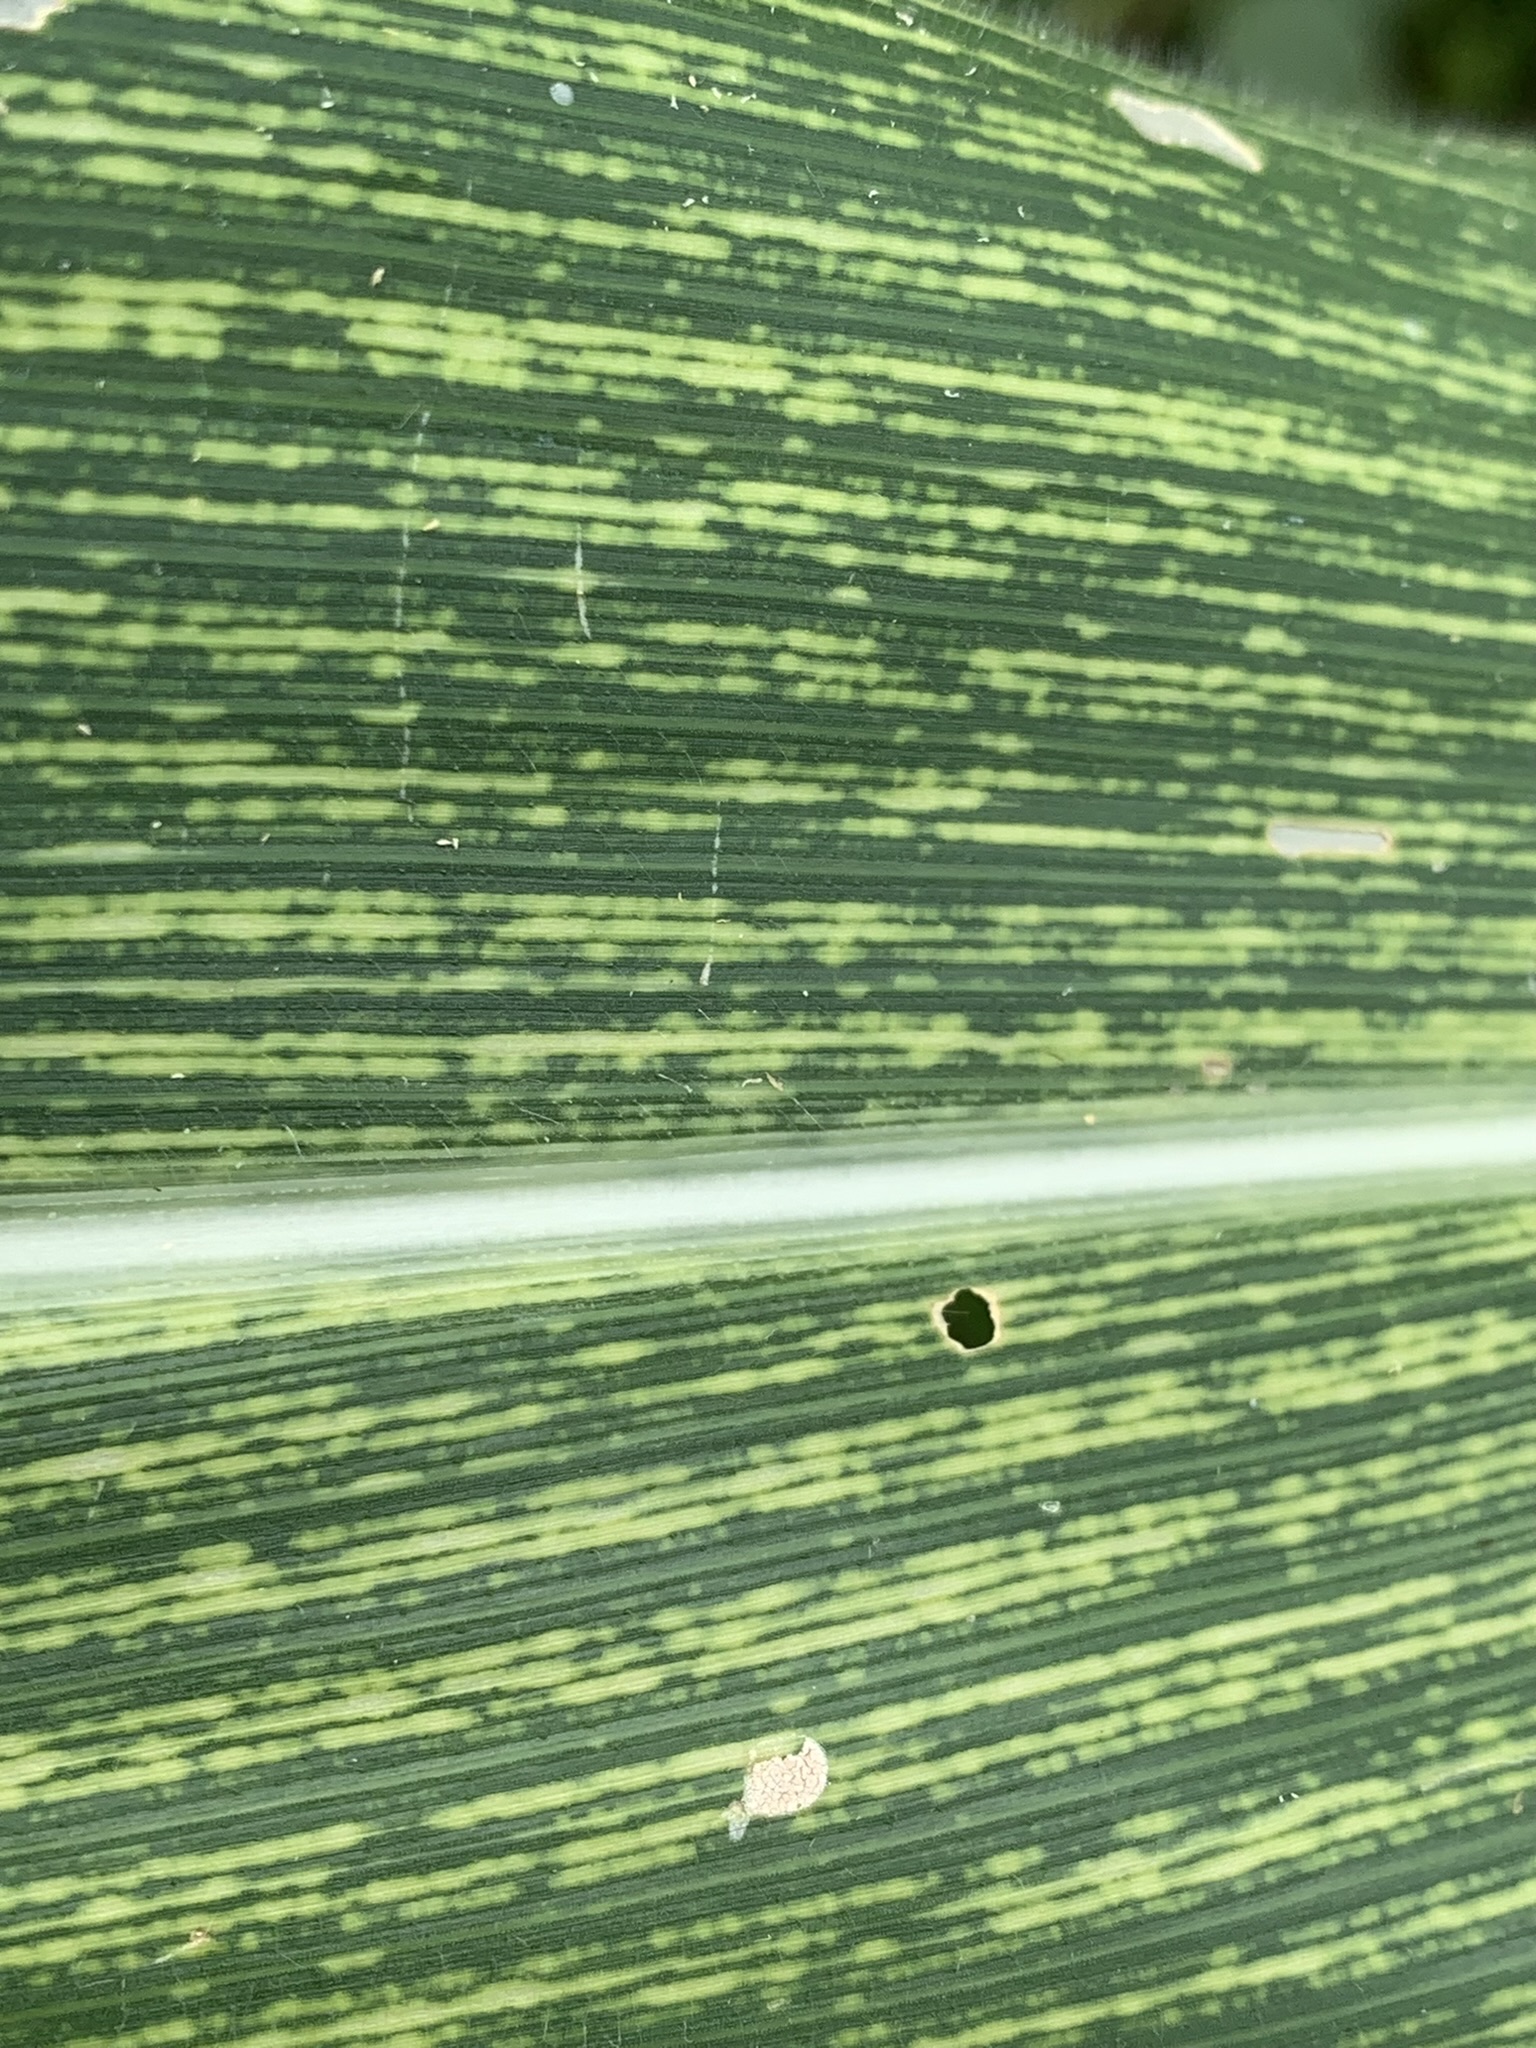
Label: MSV